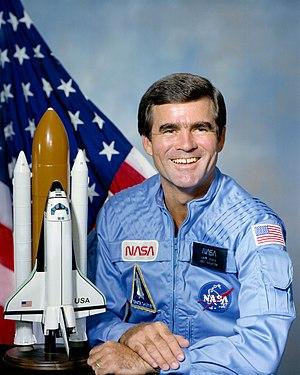
Charles Lacy Veach, né le 18 septembre 1944, mort le 3 octobre 1995, est un astronaute américain.